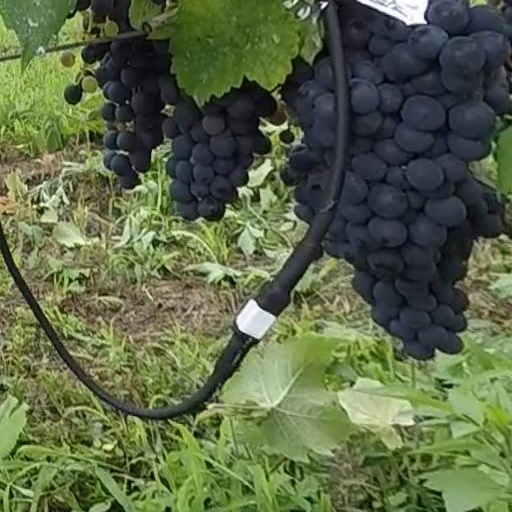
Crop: grape